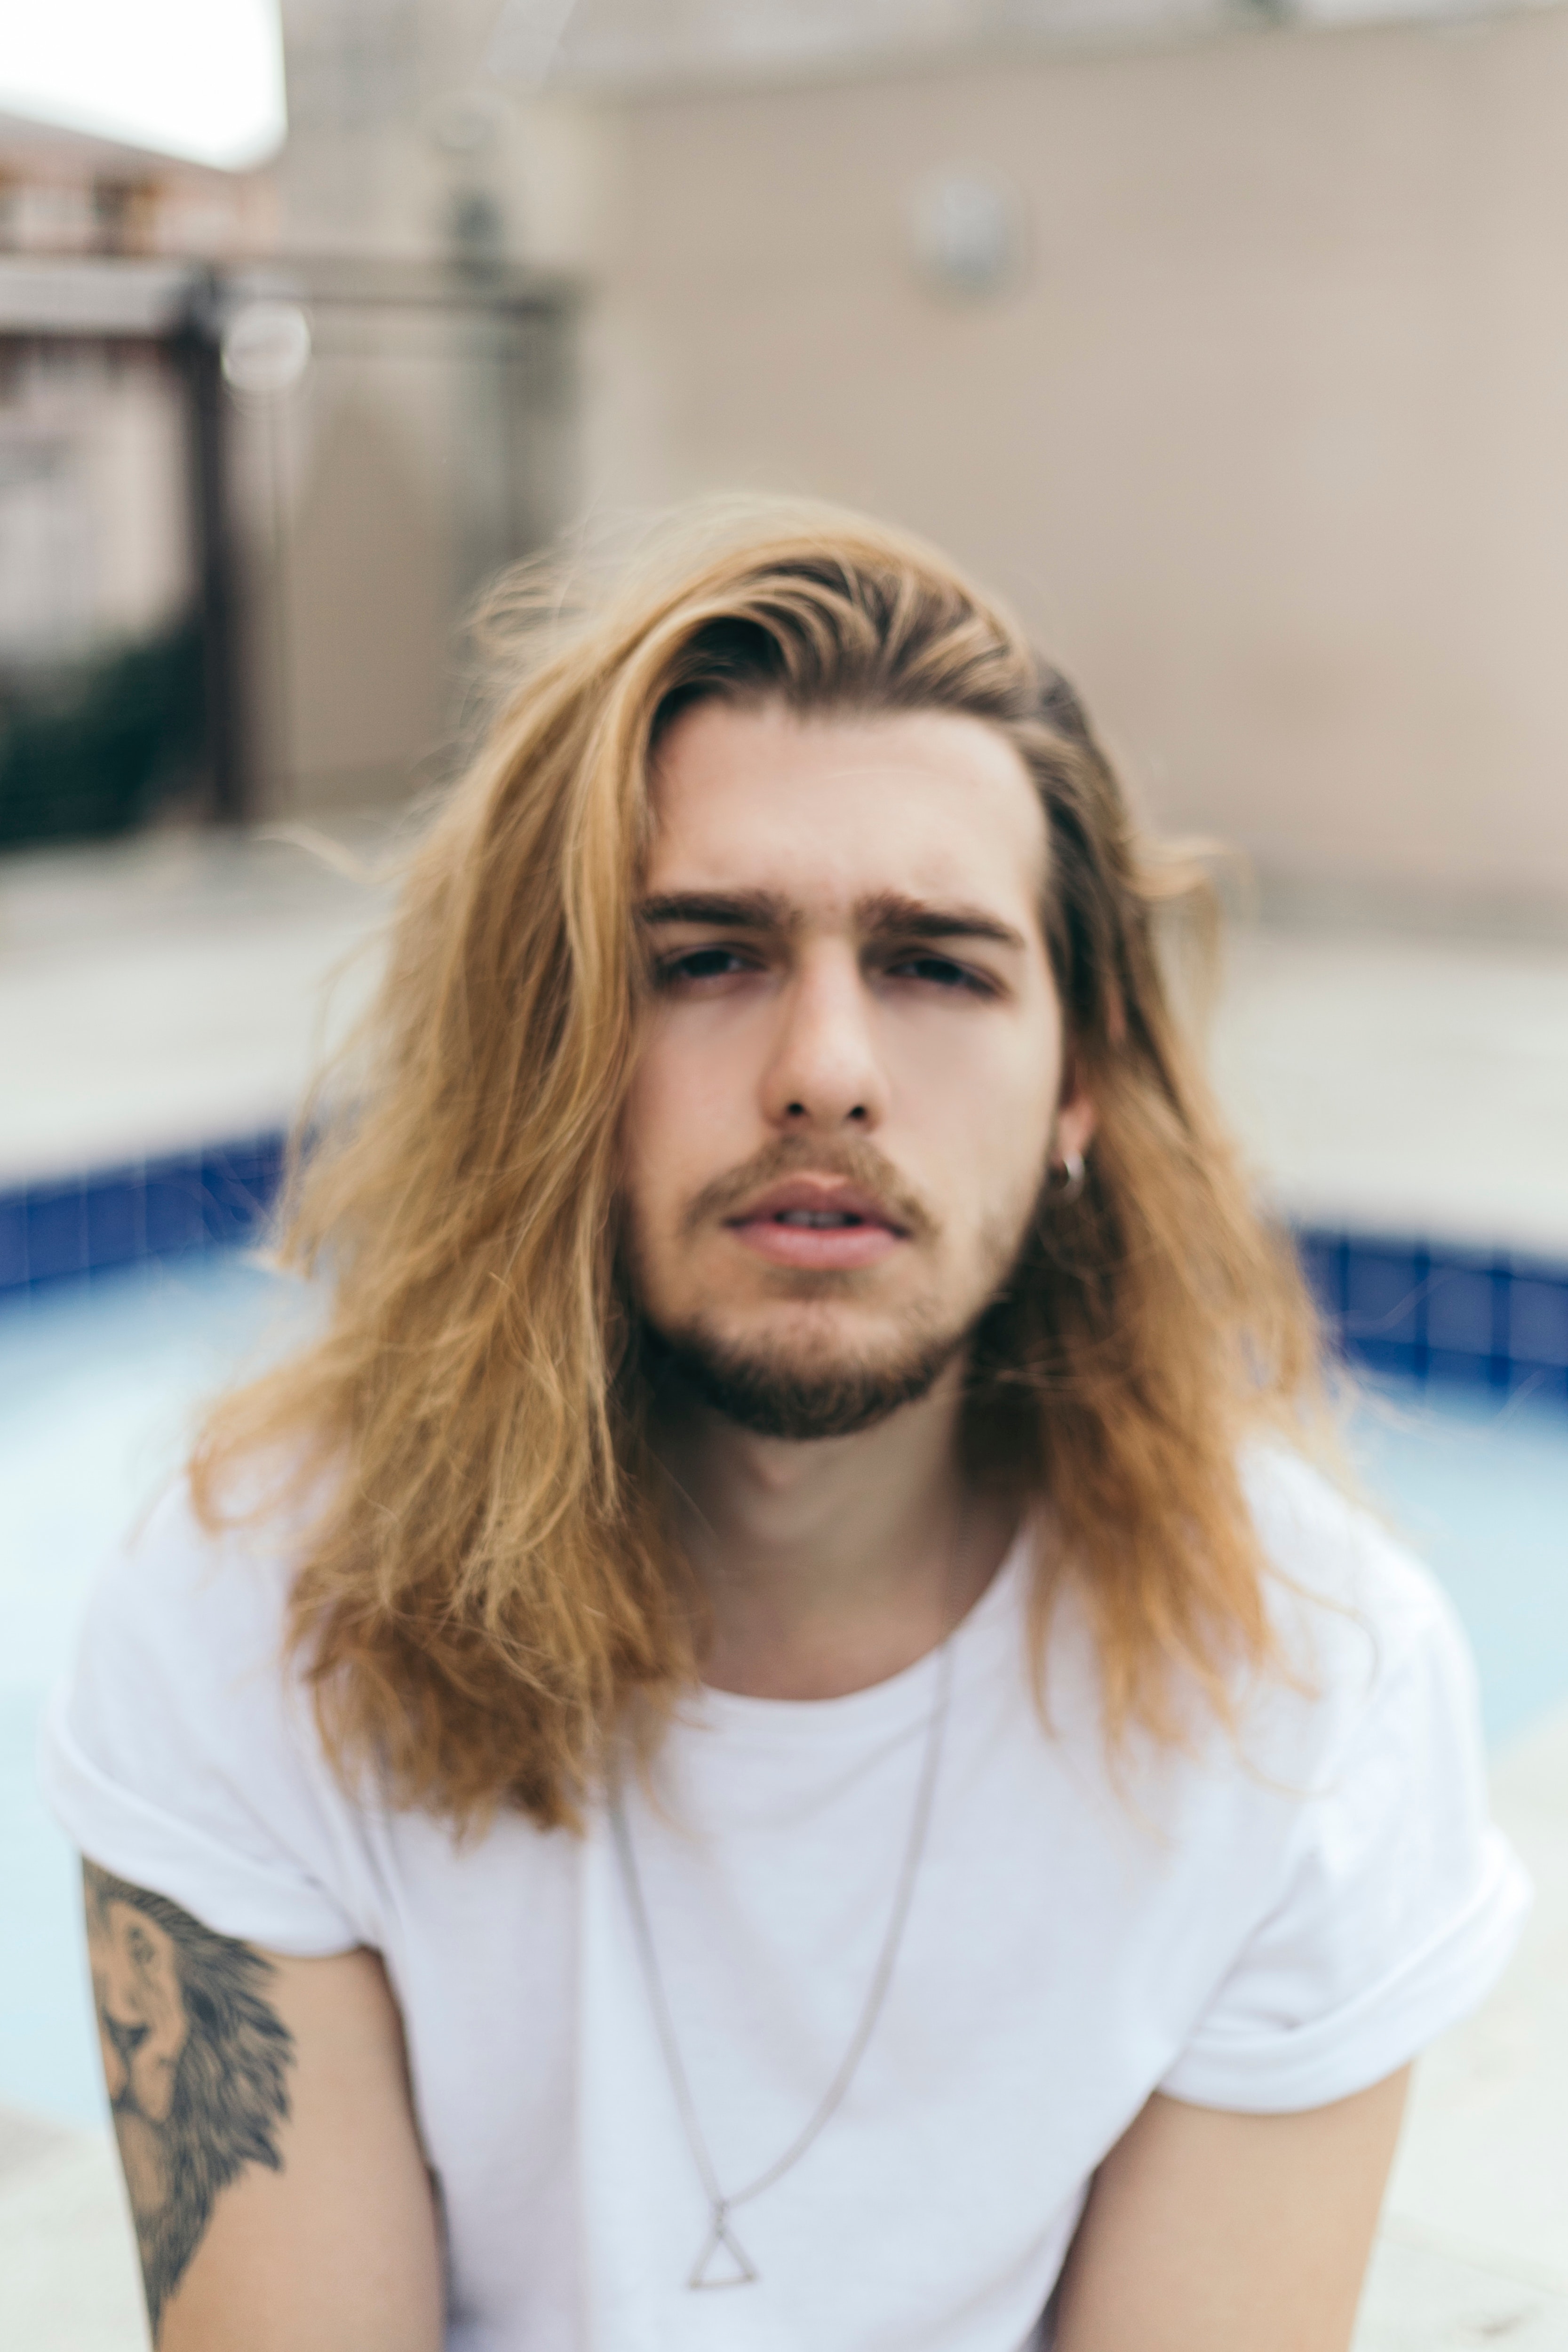
hair, face, hairstyle, eyebrow, chin, facial hair, beard, surfer hair, long hair, forehead, blond, jaw, neck, photography, brown hair, photo shoot, smile, hair coloring